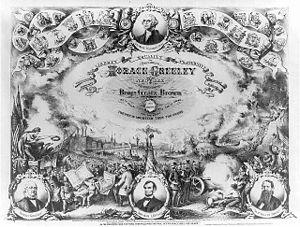
Le Parti républicain libéral est un parti politique américain organisé en 1872 pour s'opposer à la réélection du président Ulysses S. Grant lors de l'élection présidentielle américaine de 1872. Le candidat du Parti républicain libéral pour cette élection était Horace Greeley, rédacteur-en-chef du New-York Tribune, qui remporte 43,8 % des voix au vote populaire. Le parti a disparu après cette élection.